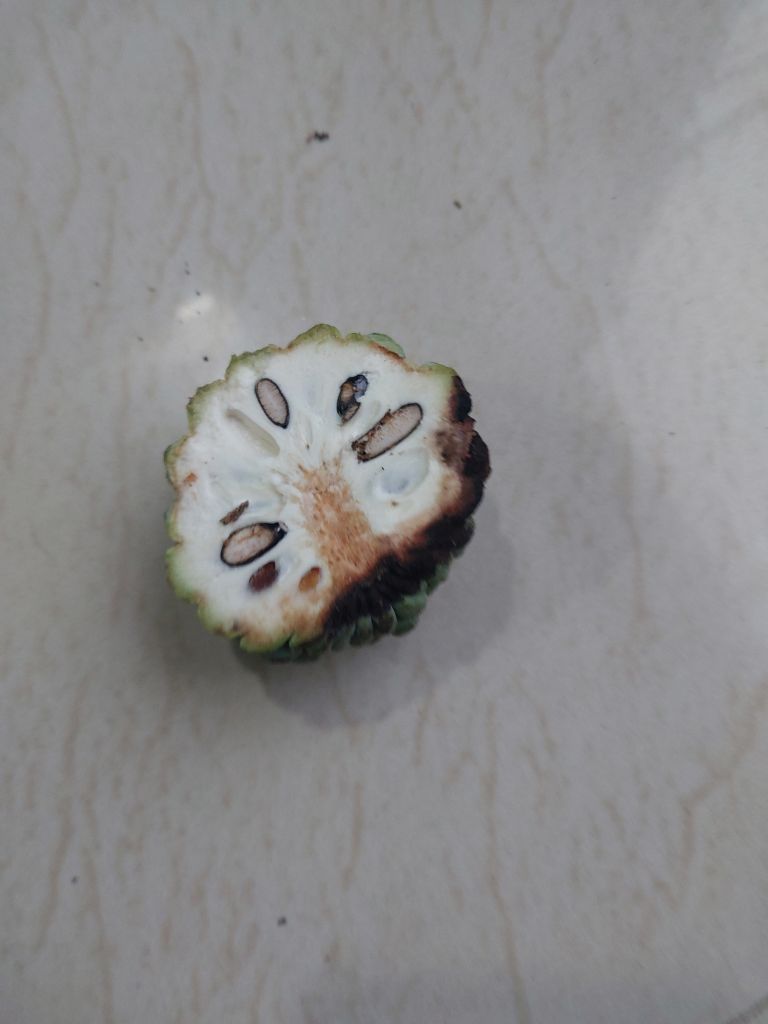
Disease label: Diplodia Rot